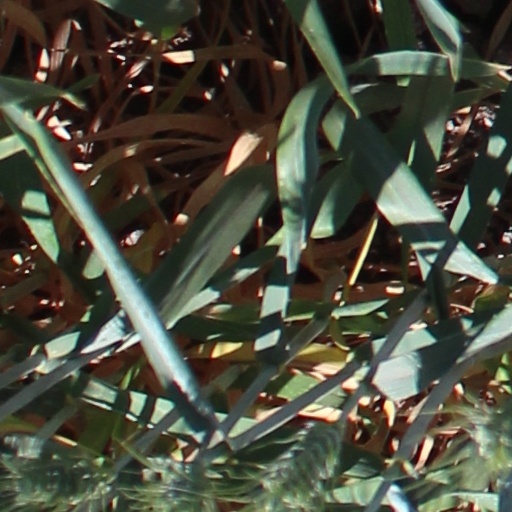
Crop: wheat